M. Chave Collisson

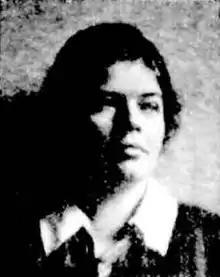

Marjorie Chave Collisson (5 February 1887 – 14 April 1982), generally known as Chave or M. Chave Collisson, was an activist in Australia and Great Britain for several feminist causes.